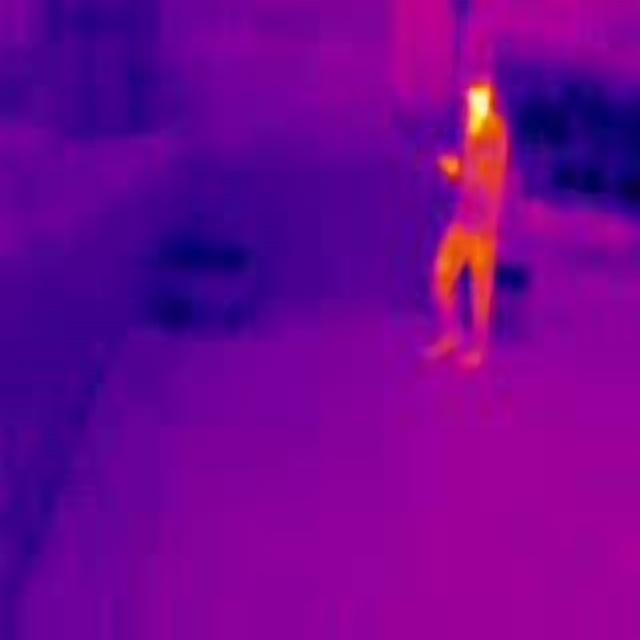
Detected objects:
label: person